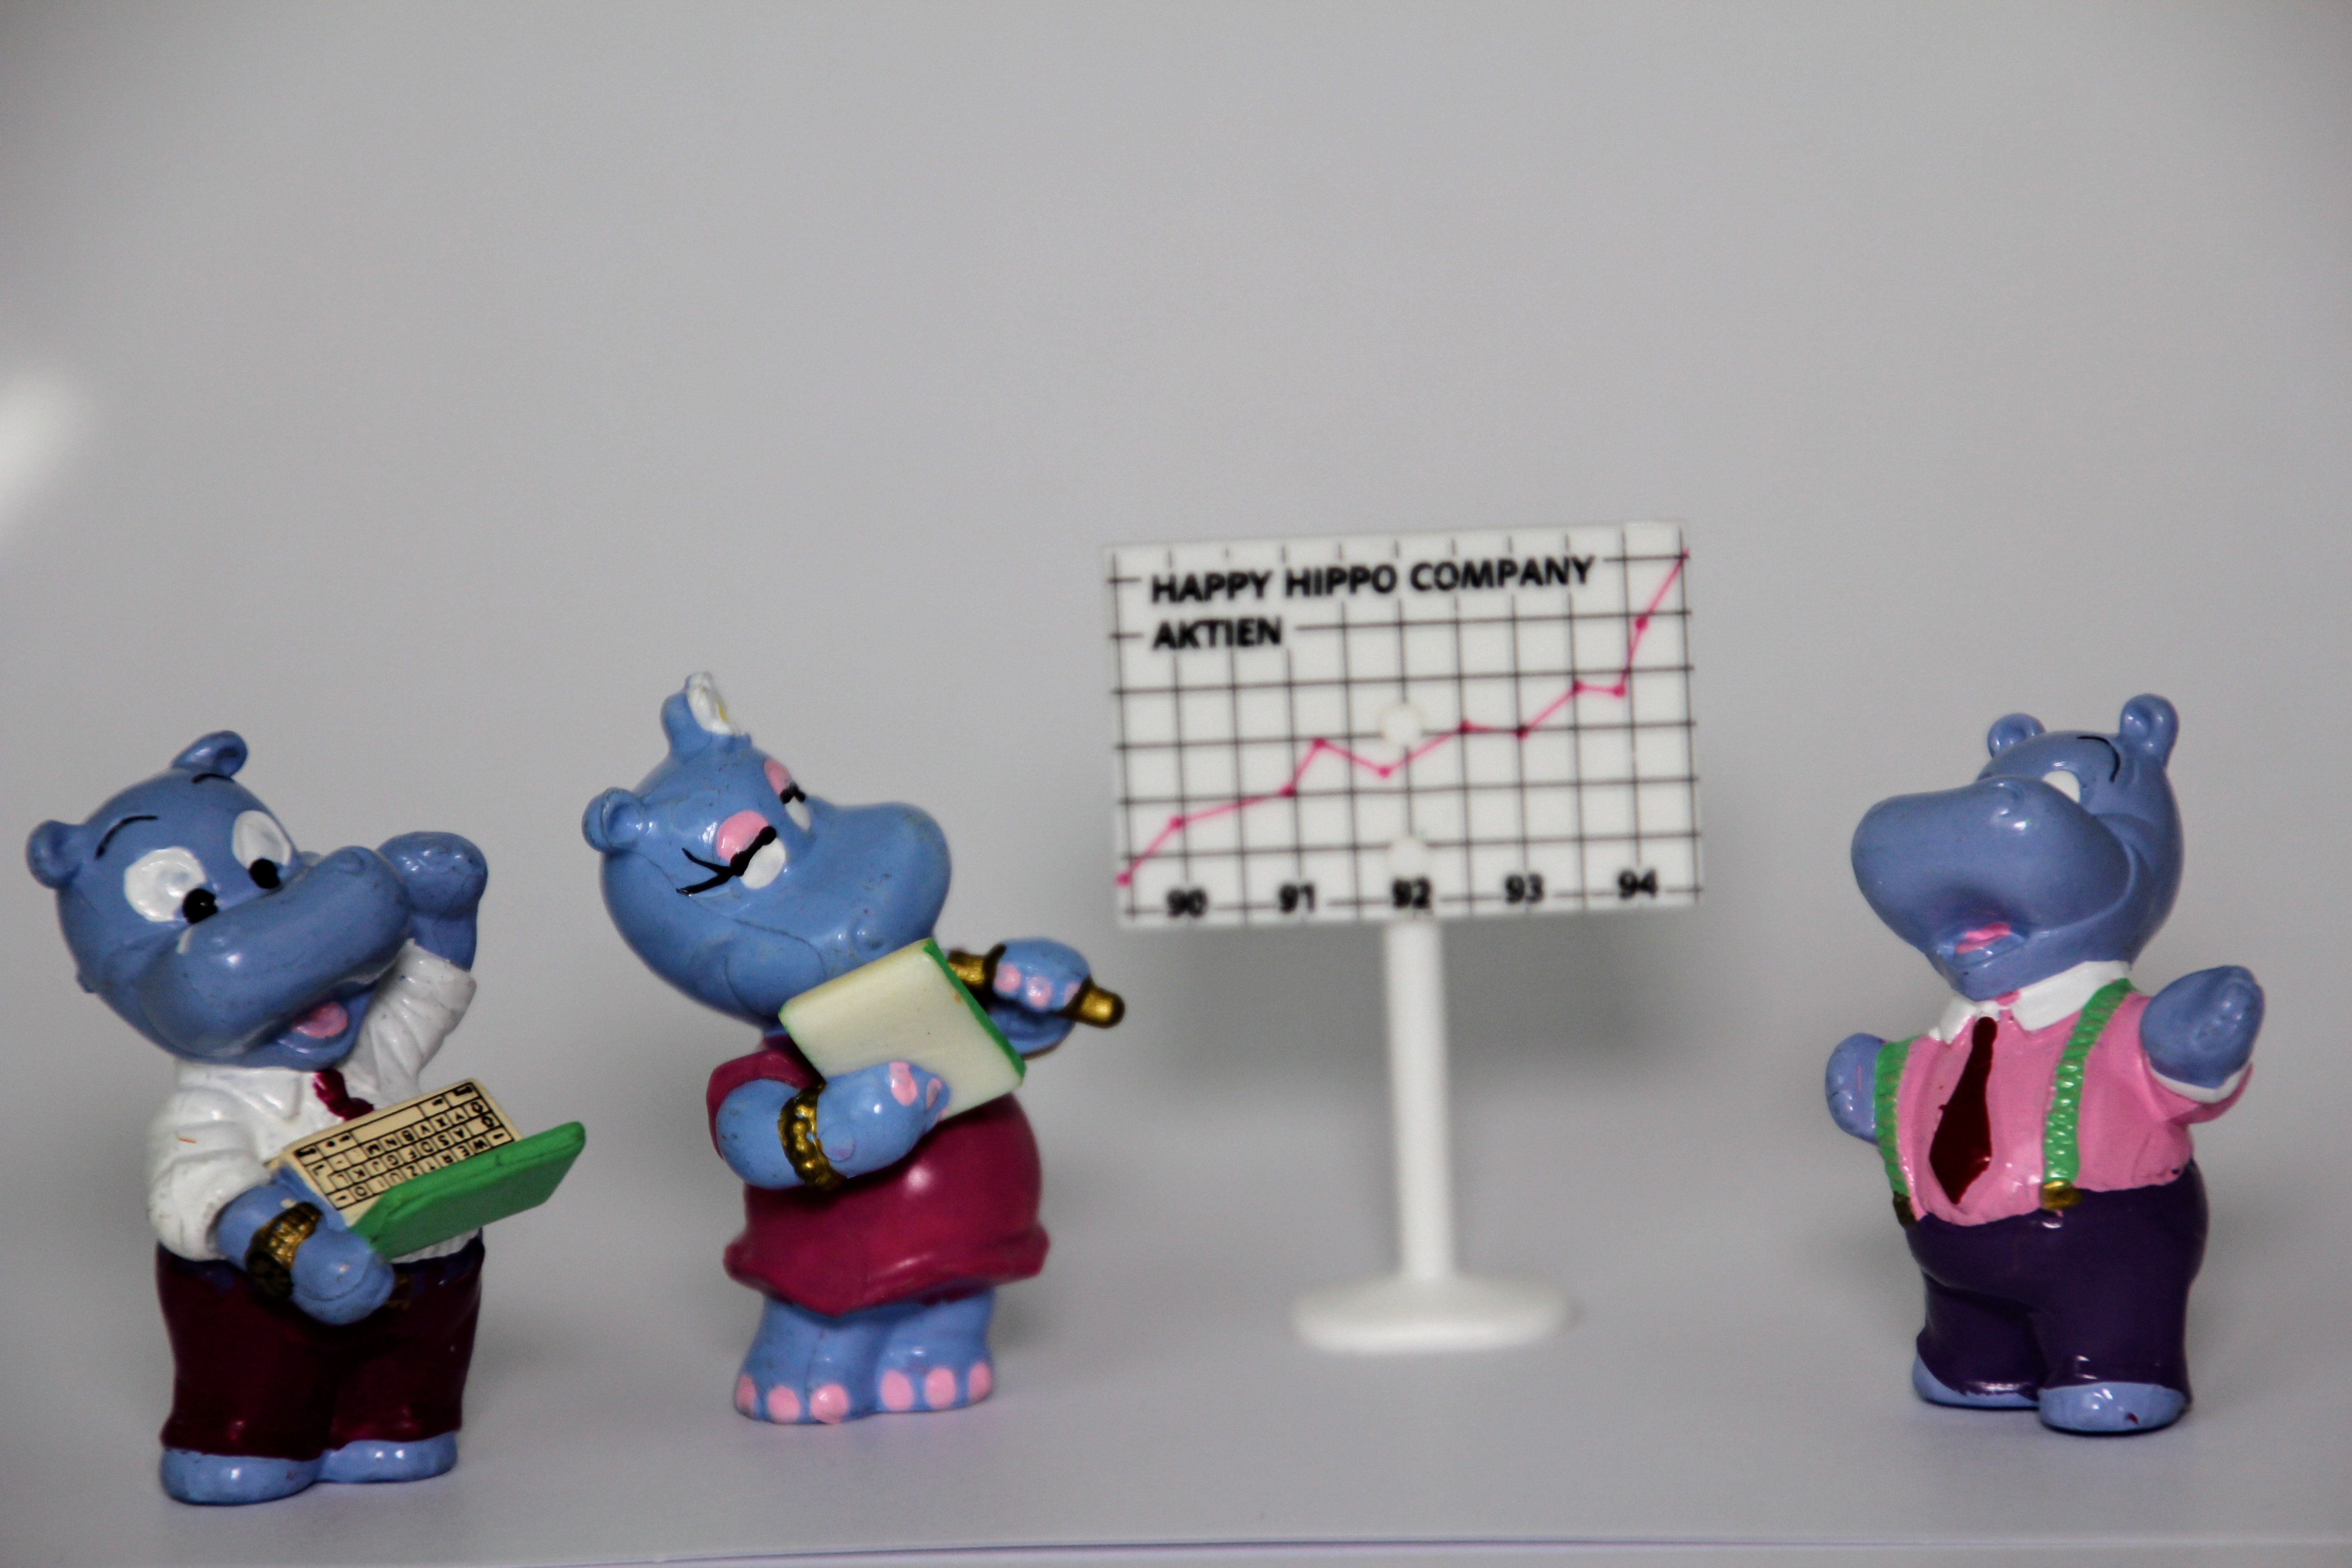
blue, business, toy, figurine, action figure, career, happy hippo, berraschungseifiguren